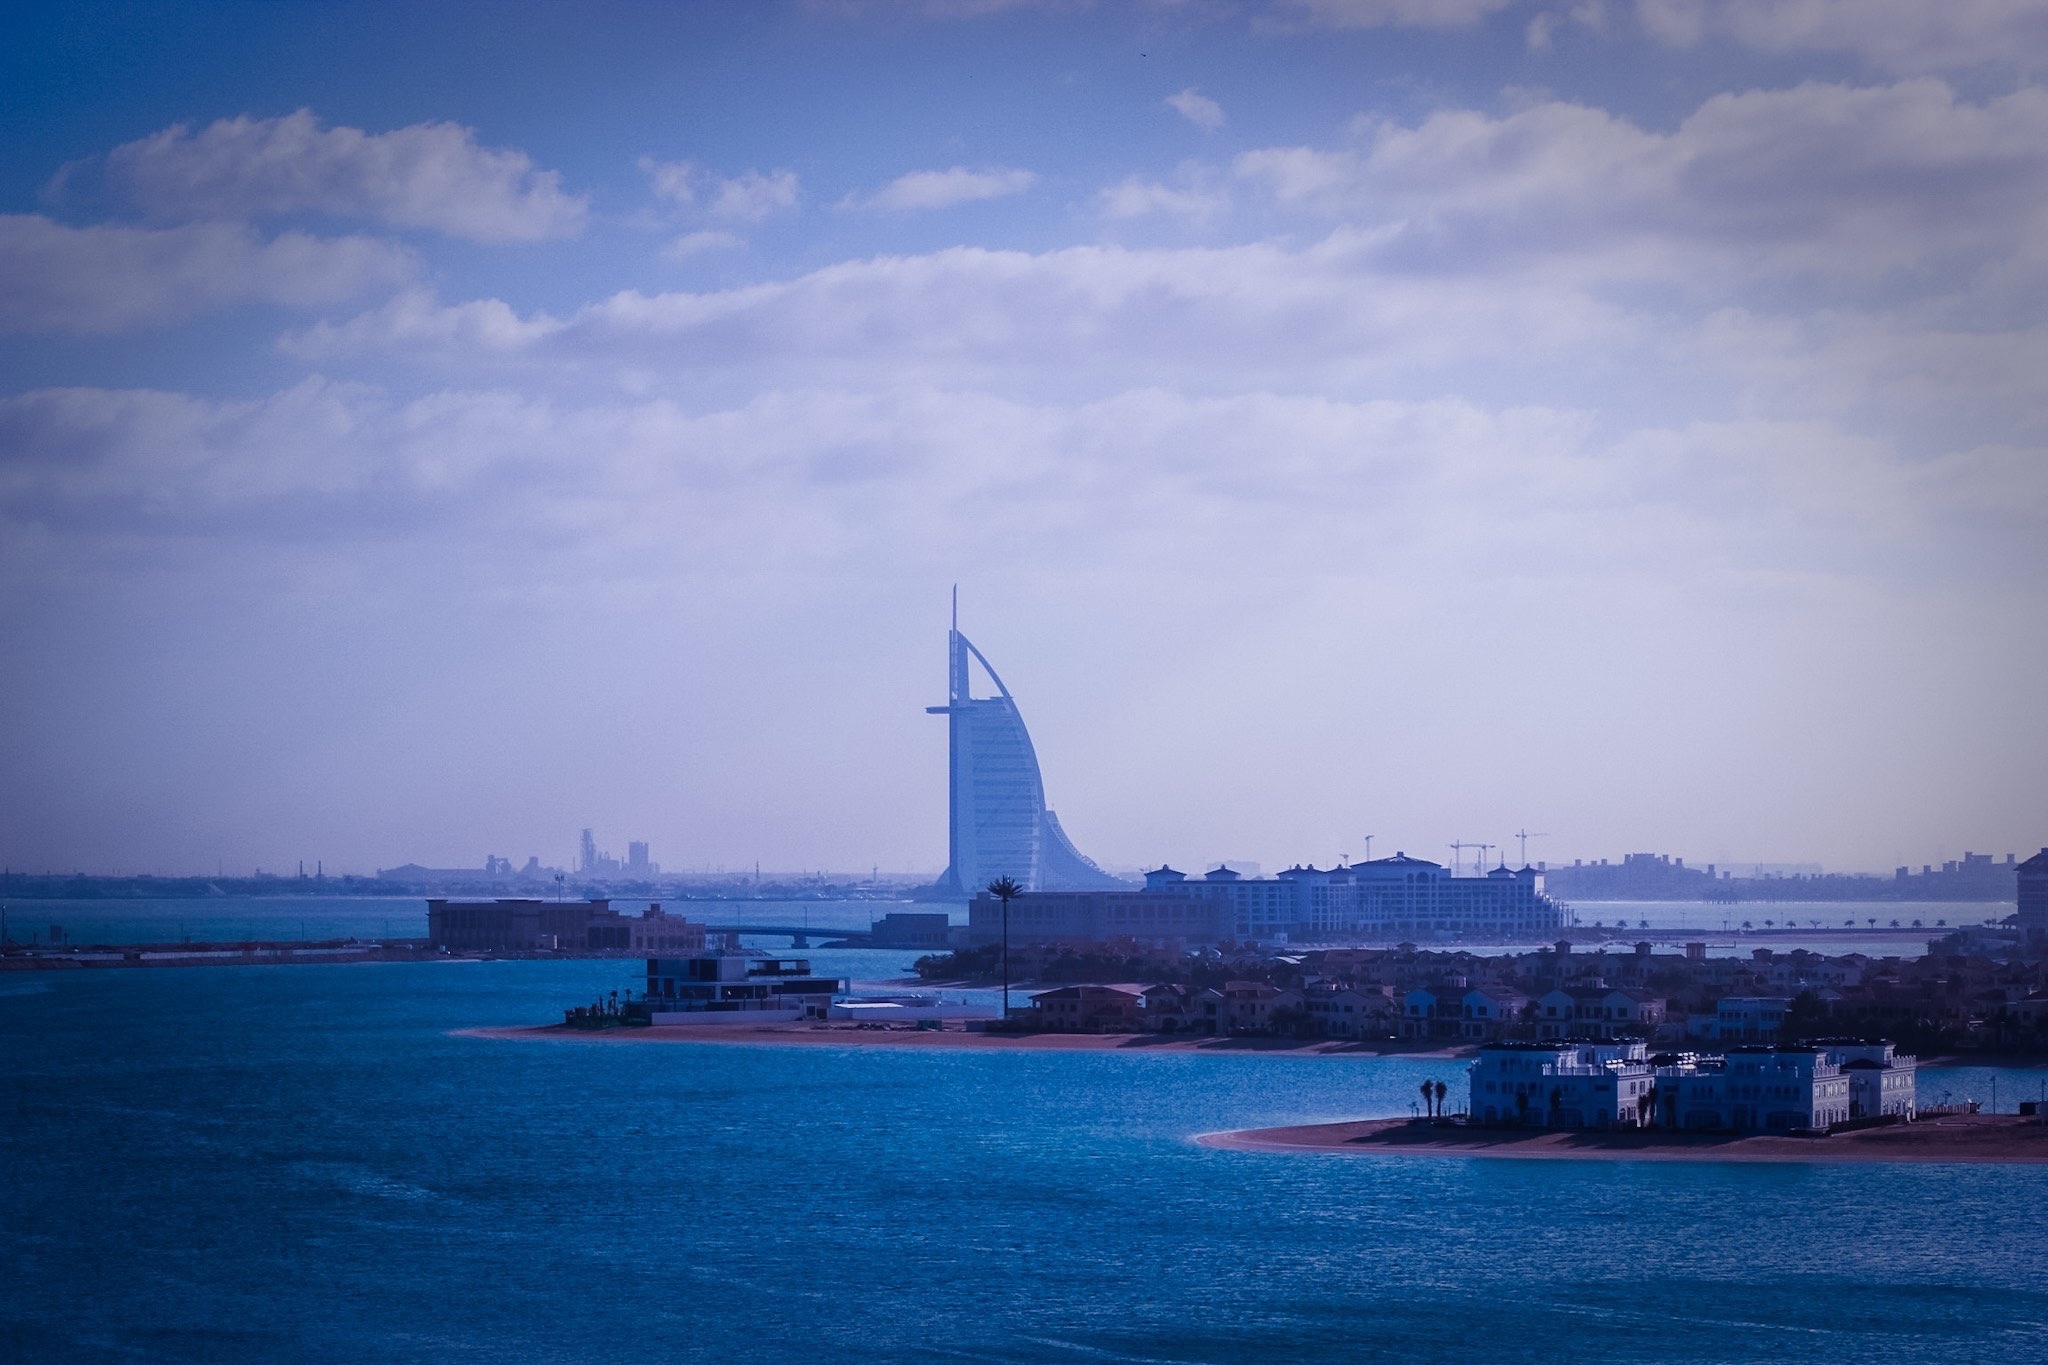
sea, ocean, horizon, cloud, sky, boat, ship, dusk, vehicle, tower, sailing, bay, harbor, sailboat, sail, watercraft, sailing ship